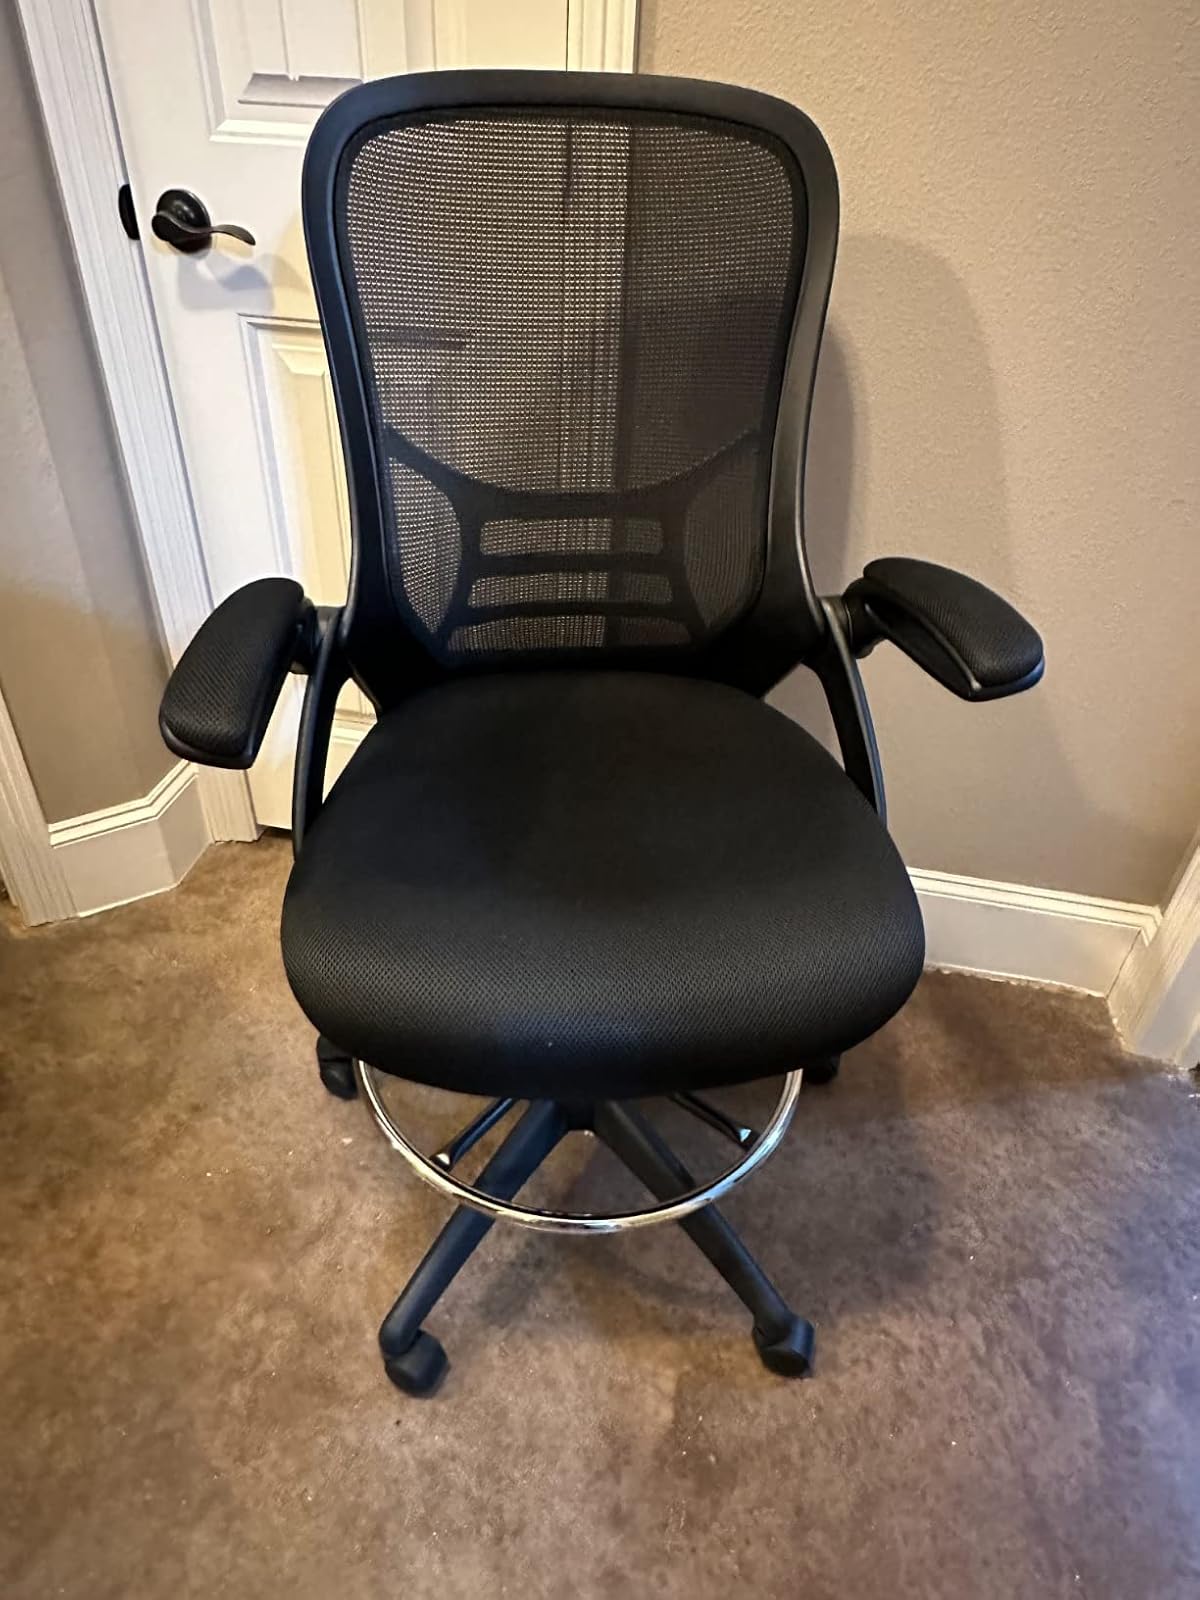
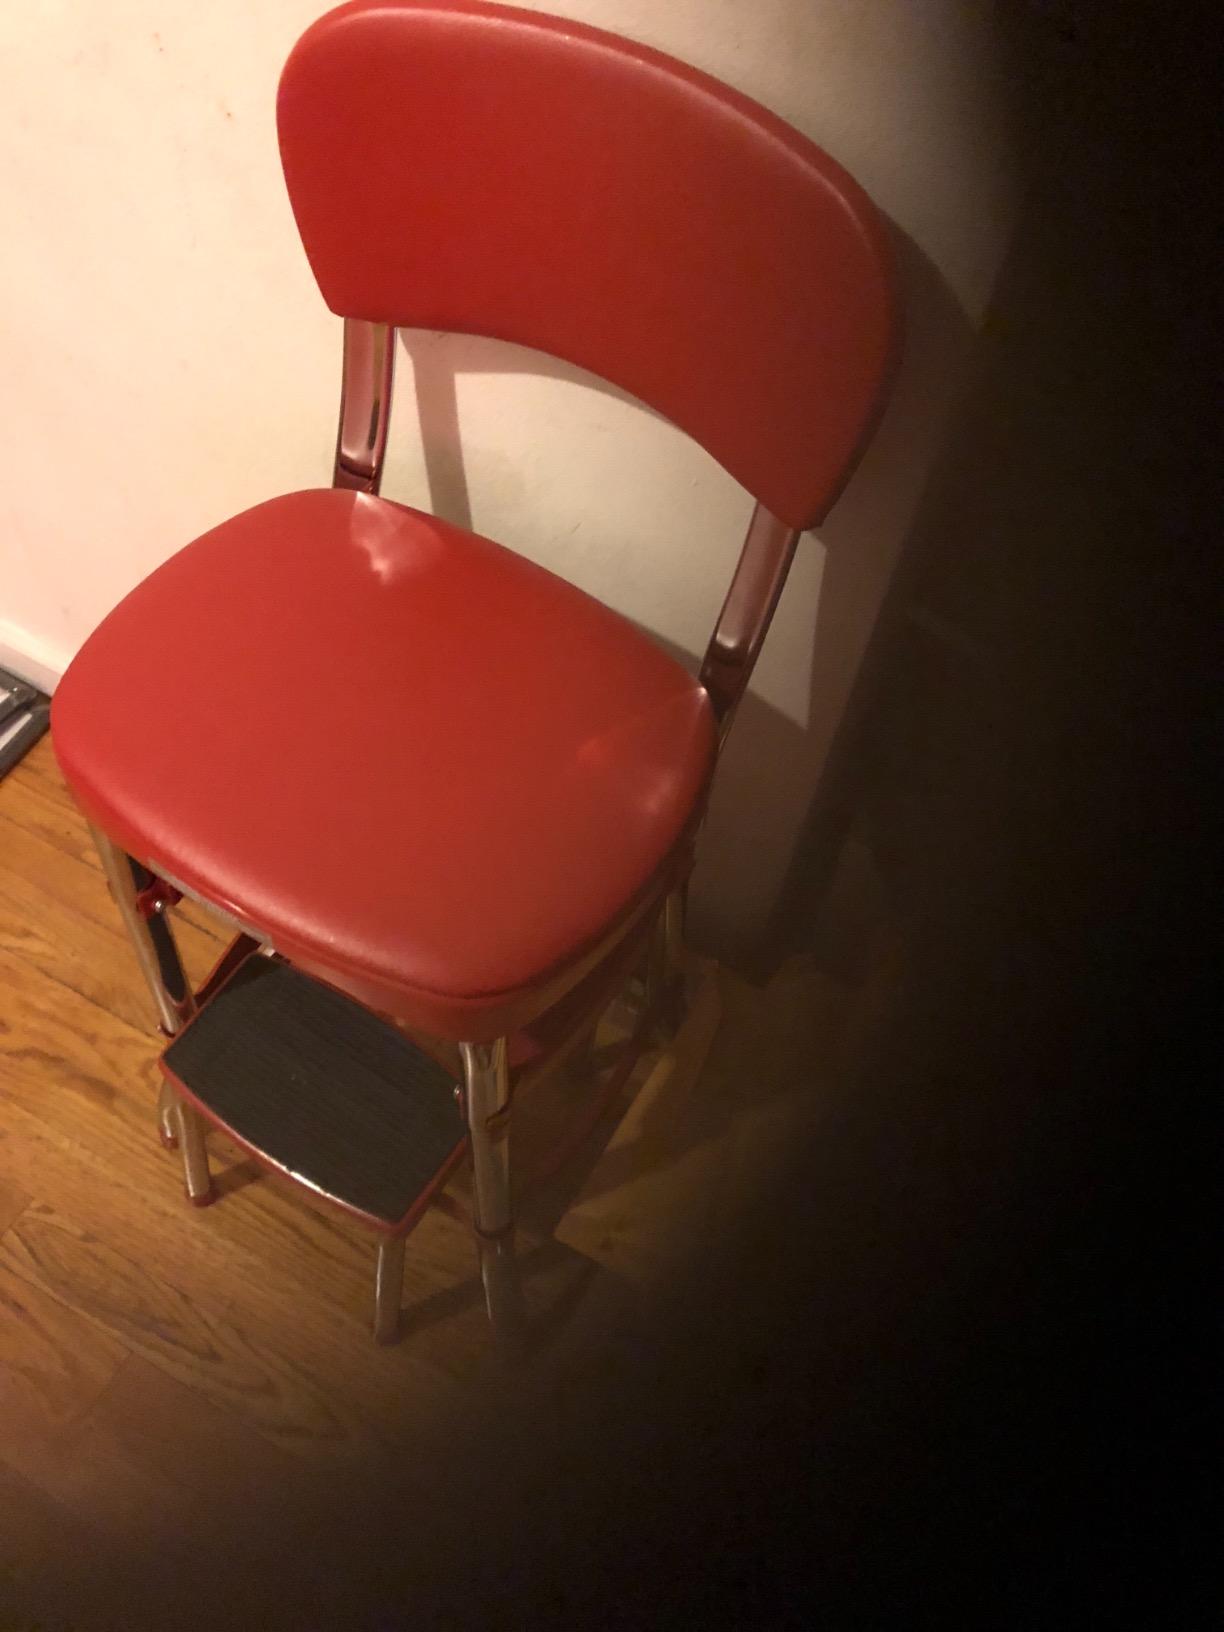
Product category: items_chair
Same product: no